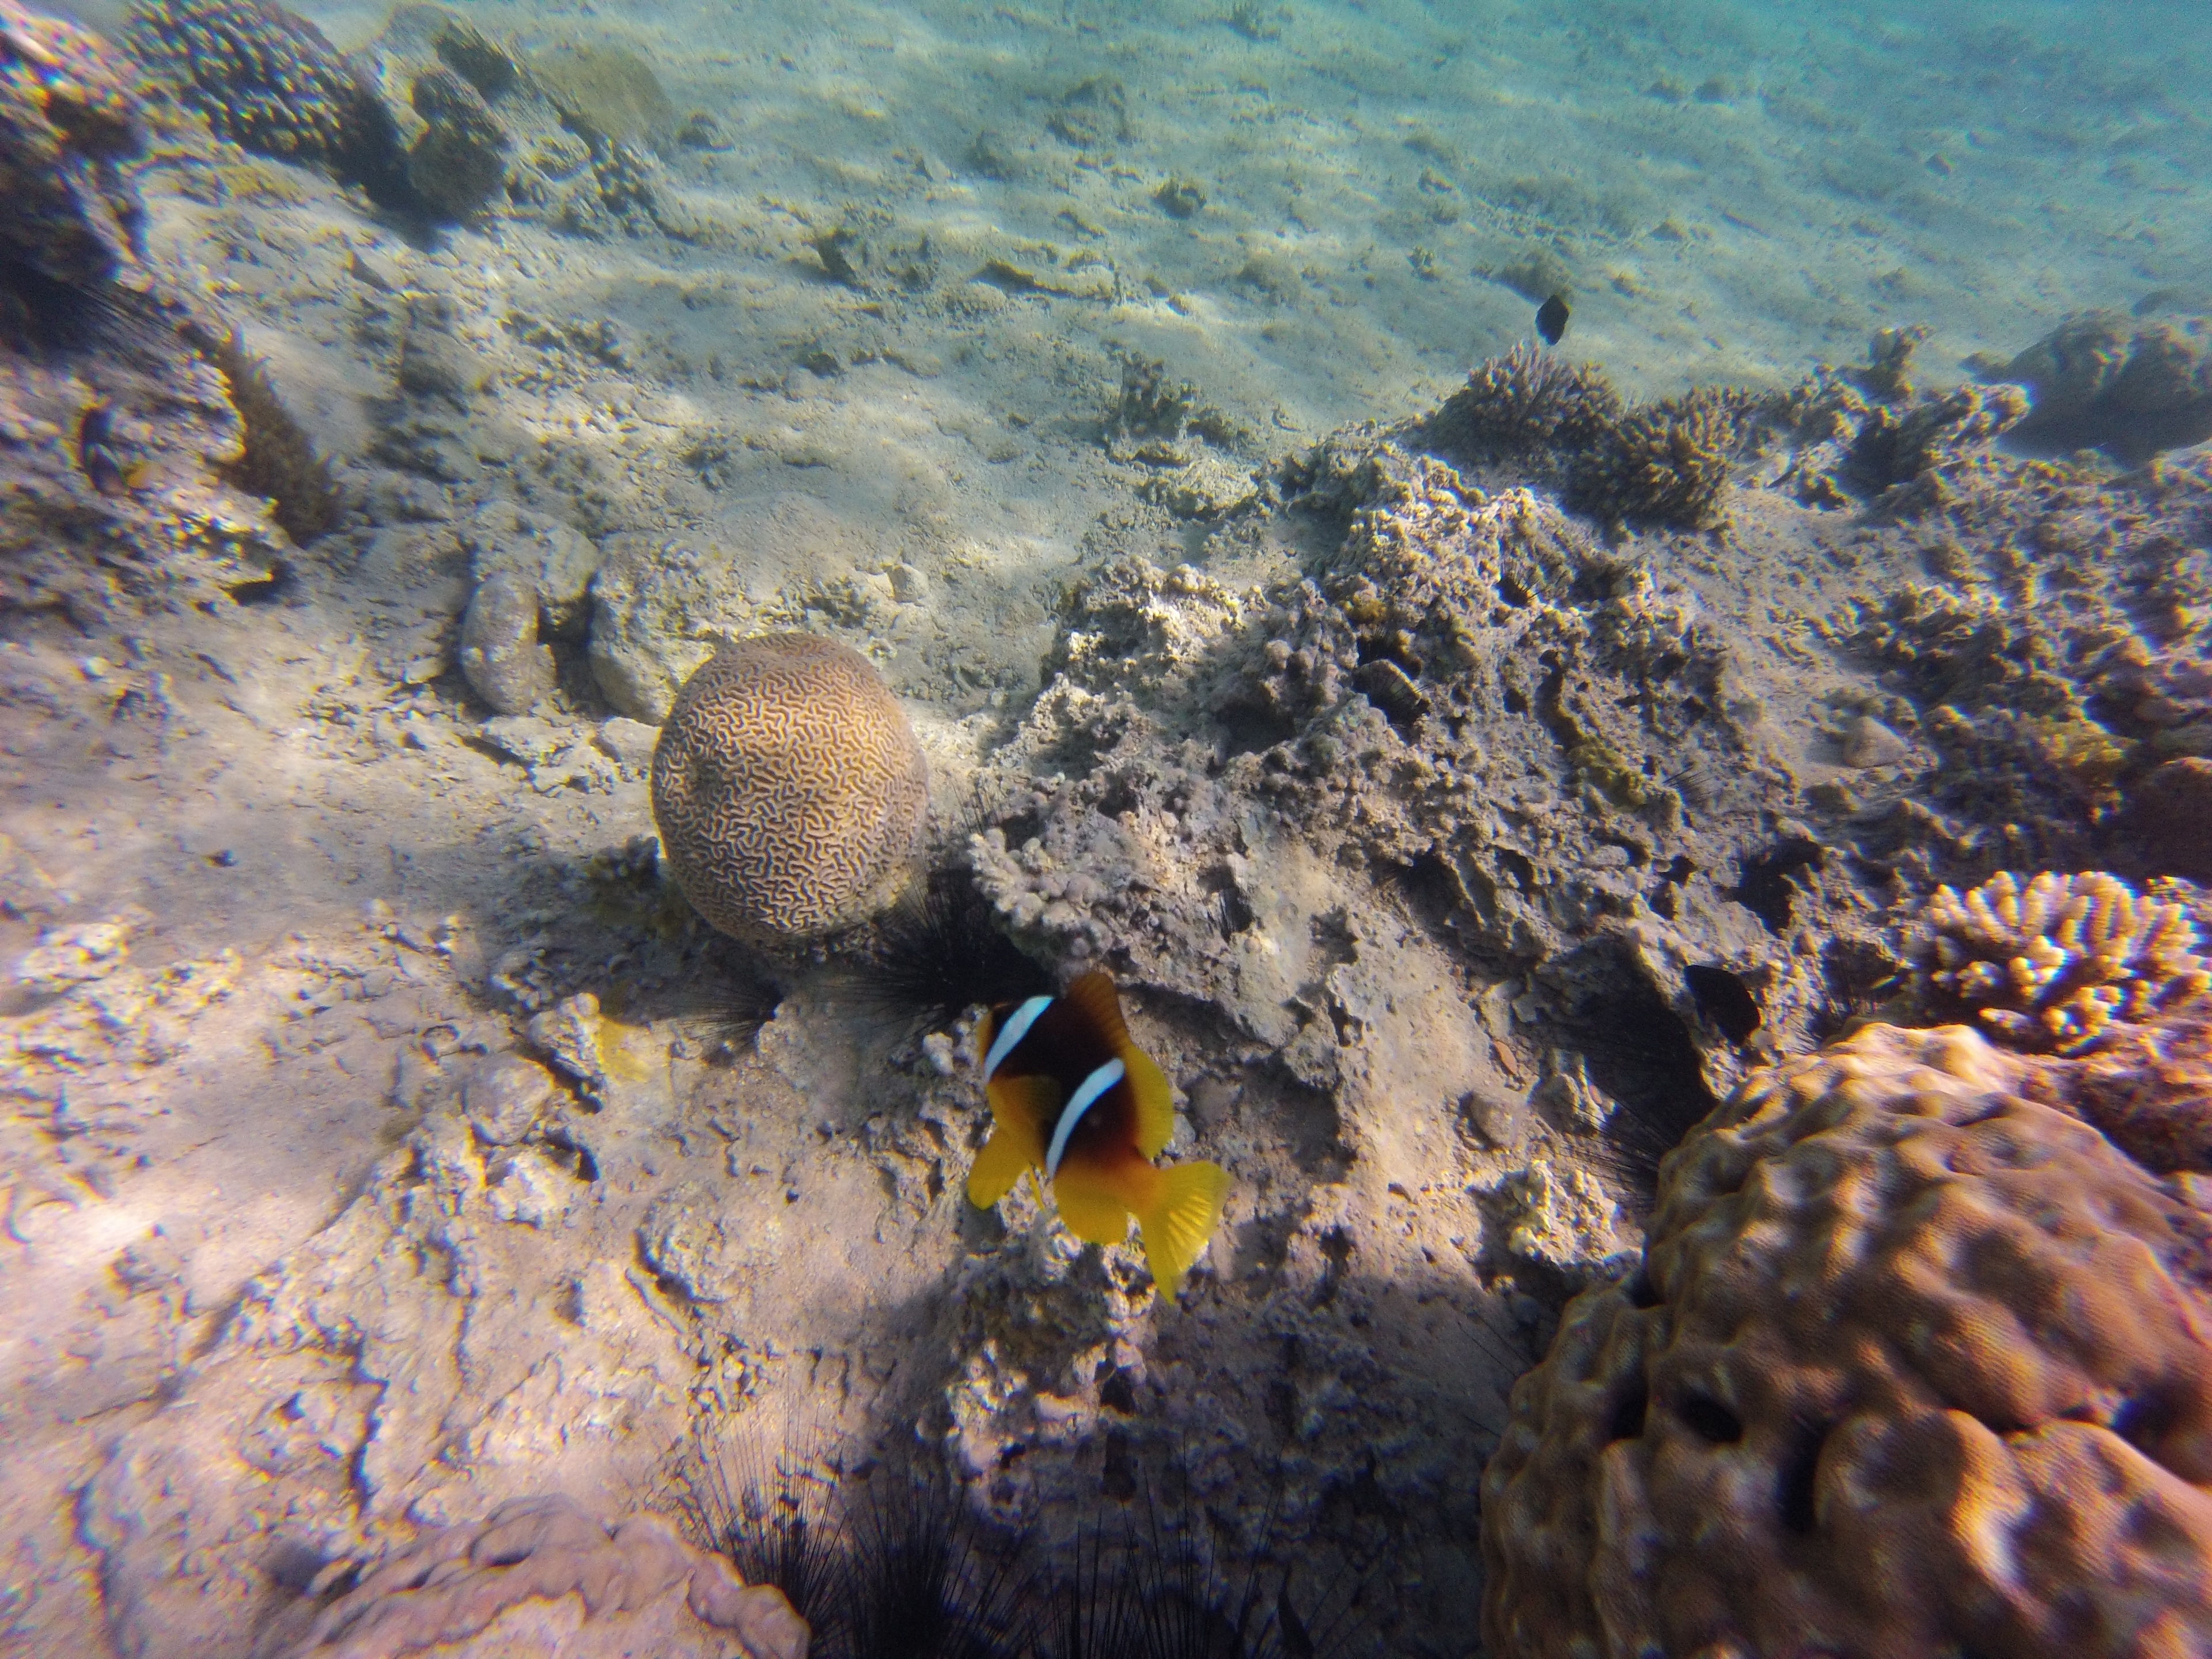
sea, water, nature, rock, ocean, lake, animal, diving, wildlife, underwater, swim, biology, fish, coral, coral reef, reef, nemo, aquarium, habitat, fins, breathing apparatus, snorkeling, divers, salt water, underwater world, meeresbewohner, water creature, anemone fish, tide pool, natural environment, marine biology